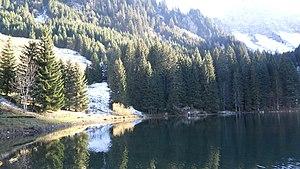
Vue depuis l'ouest du lac des Plagnes
Le lac des Plagnes se trouve en Haute-Savoie sur la commune d'Abondance, dans le Chablais français.